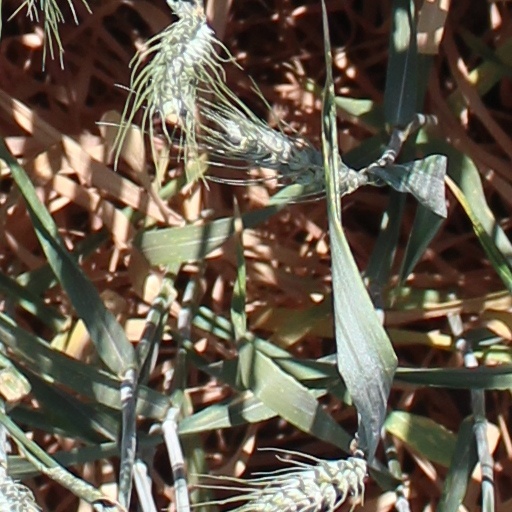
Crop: wheat